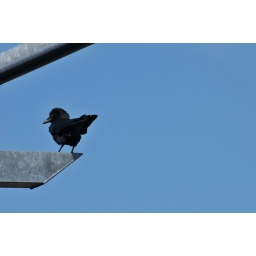
Best seat in the house